Ilchester

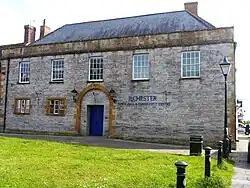
Ilchester Town Hall

Ilchester Friary was founded between 1221 and 1260 as a Dominican monastery. The buildings were restored in the 13th and 14th centuries until the site occupied a site, and by the 15th century it extended beyond the town walls. It is believed to be the birthplace of Roger Bacon, possibly in 1213 or 1214. It was dissolved in 1538, as part of the dissolution of the monasteries, but the buildings continued to be used, as a silk mill and relief prison, particularly for Quakers, until it was finally demolished in the early 19th century.